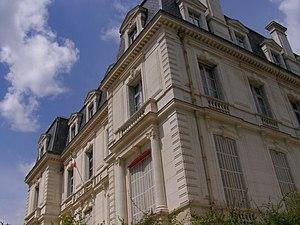
Hôtel de ville de Romorantin-Lanthenay, Loir-et-Cher, France
Jeanny Lorgeoux, né le 2 janvier 1950 à Crouy-sur-Cosson, est un homme politique français, ancien membre du Parti socialiste, maire de Romorantin-Lanthenay depuis 1985. Il fut député de Loir-et-Cher de 1988 à 1993 et sénateur de 2011 à 2017.